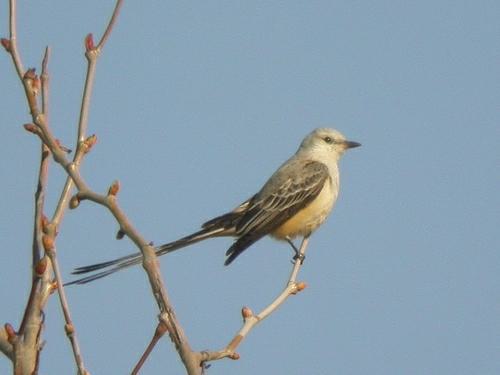
A photo of a scissor tailed flycatcher